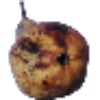
Label: pear_abate